Small mountain ringlet

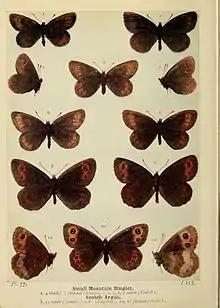
Plate 77

Wingspan . "The typical form of this butterfly, "epiphron", Knock, has the tawny bands unbroken on the fore wings, and almost so on the hind wings; the black dots on the hind wings of the female are often pupilled with white, and more rarely this is so in the male also. It has been stated that specimens occur in Perthshire which exhibit these characters. All the British examples of the small mountain ringlet that I have seen are referable to the form known as "cassiope", Fab. (Plate 77). The tawny, or orange, bands are rarely so entire on the fore wings as in "epiphron", and are generally rather narrower; and that on the hind wing is broken up into three or four rings. The black dots are usually smaller and without white pupils. The female is somewhat larger and the bands or rings paler. Variation in the markings is extensive. The bands on the fore wings become less and less complete, until they are reduced to a series of mere rings around the black dots. The black dots decrease in size and in number until they, together with the tawny marking, entirely disappear, and a plain blackish-brown insect only remains. This extreme form has been named "obsoleta", Tutt. The earliest rings to vanish seem to be the third on the fore wings and the first on the hind wings. Similar modifications occur on the underside also, but there may be an aberration on the upper side of a specimen, and not, or at least not in the same way, on the underside."